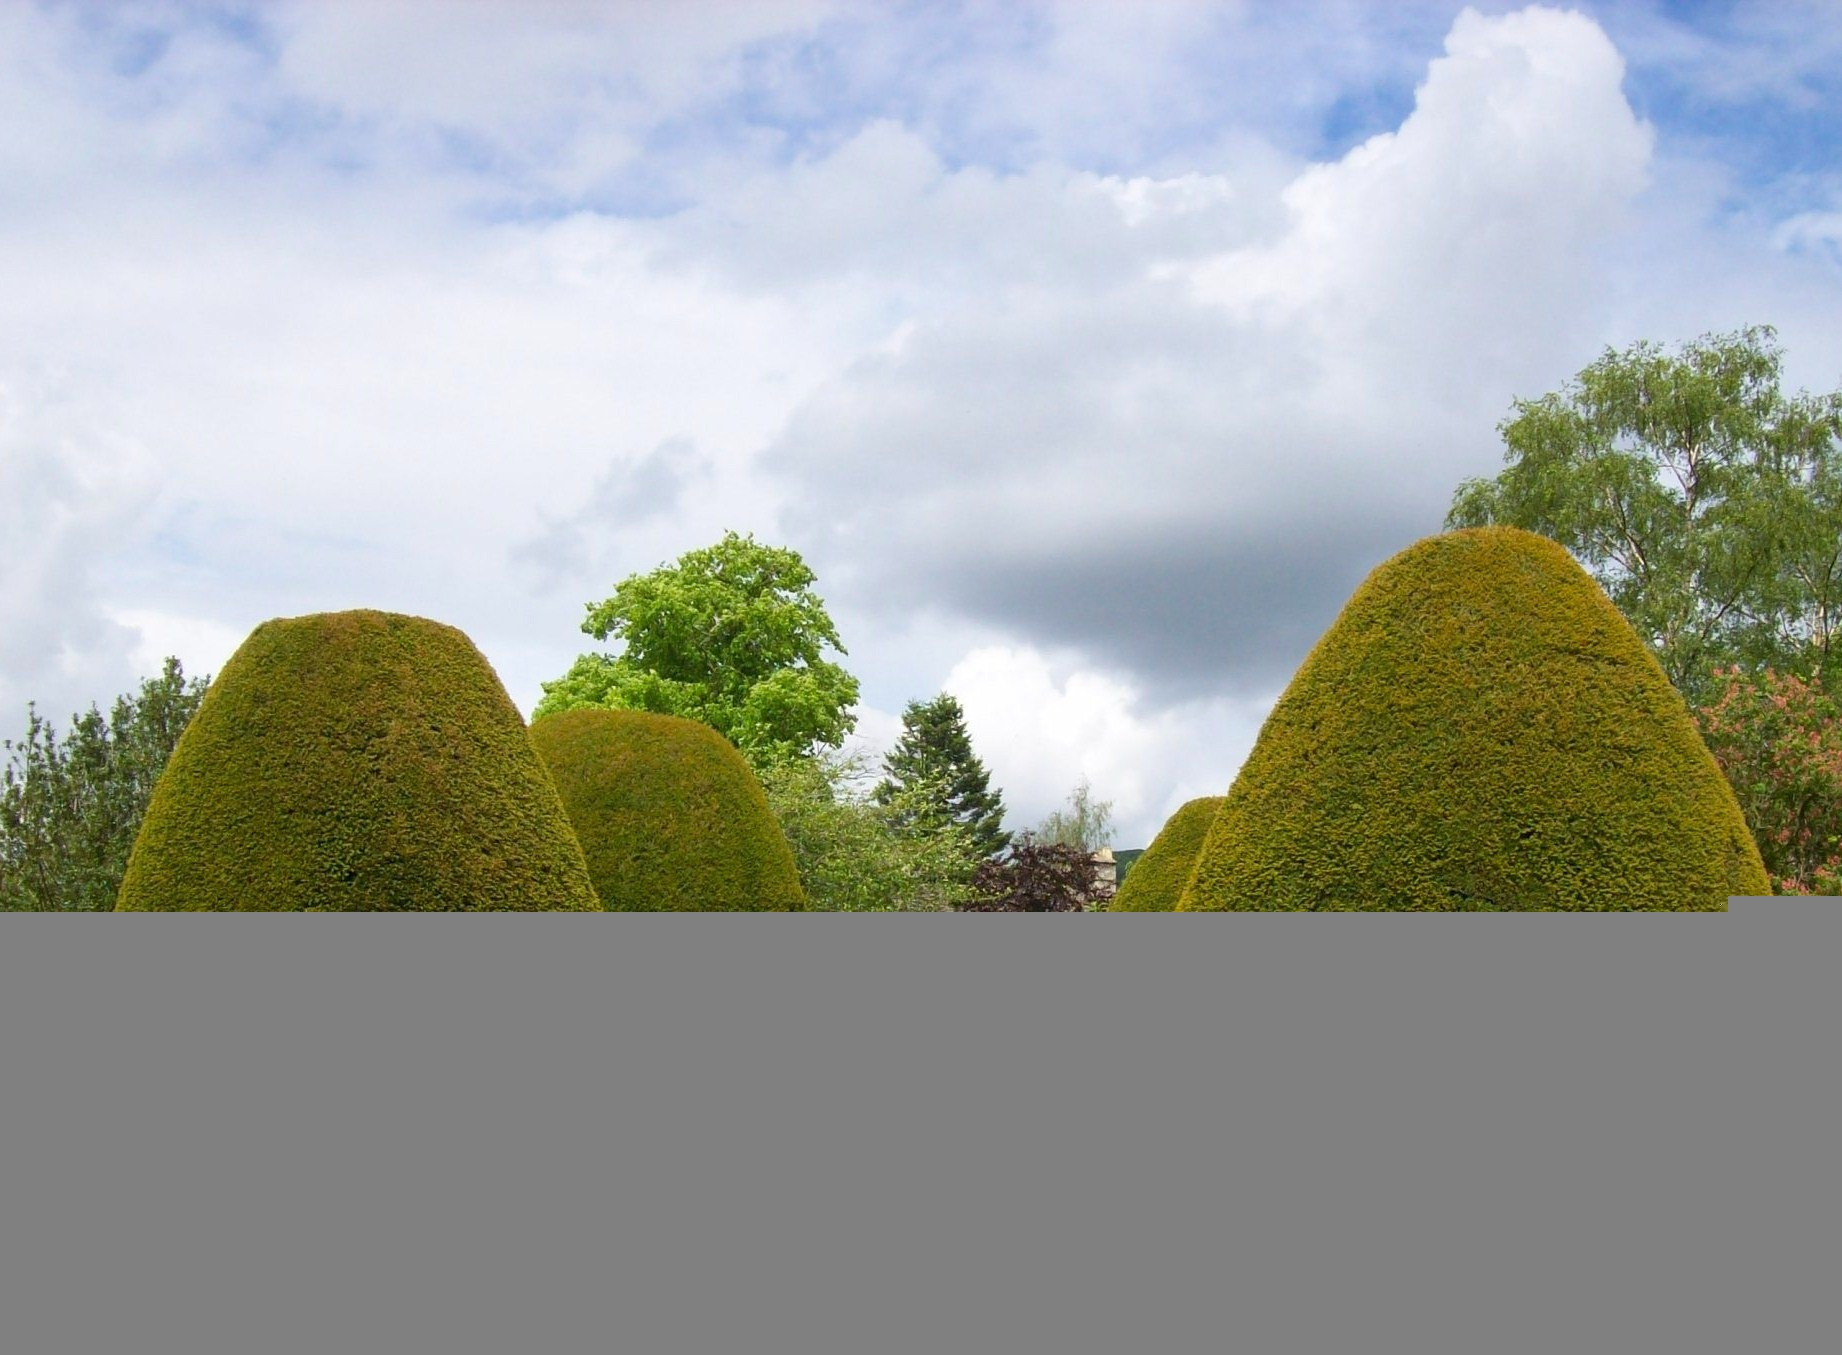
tree, nature, grass, fence, plant, sky, field, lawn, sunlight, leaf, flower, green, cemetery, yellow, trees, england, outside, clouds, shrub, graves, churchyard, topiary, united kingdom, woody plant, yews, baslow